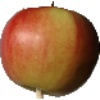
Label: Apple Red 2